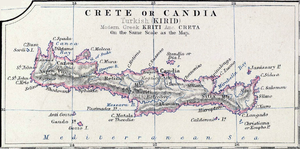
La Crète, ancienne possession de la république de Venise, est conquise par les Ottomans pendant la guerre de Candie et reste en leur possession du milieu du XVIIᵉ à la fin du XIXᵉ siècle. Des colons turcs venus d'Anatolie s'installent dans la riche plaine centrale et une partie de la population se convertit à l'islam pour échapper au kharâj et à la paidomazoma. Cependant, les chrétiens hellénophones restent majoritaires et leurs révoltes du XIXᵉ siècle amènent un affaiblissement de l'autorité ottomane jusqu'à l'octroi d'un statut de principauté autonome en 1897.
La Crète connaît une période d'autonomie de 1897 à 1913.
La Crète est la principale île grecque et également l'une des plus méridionales de Grèce. Elle représente une des frontières symboliques entre l'Occident et l'Orient.